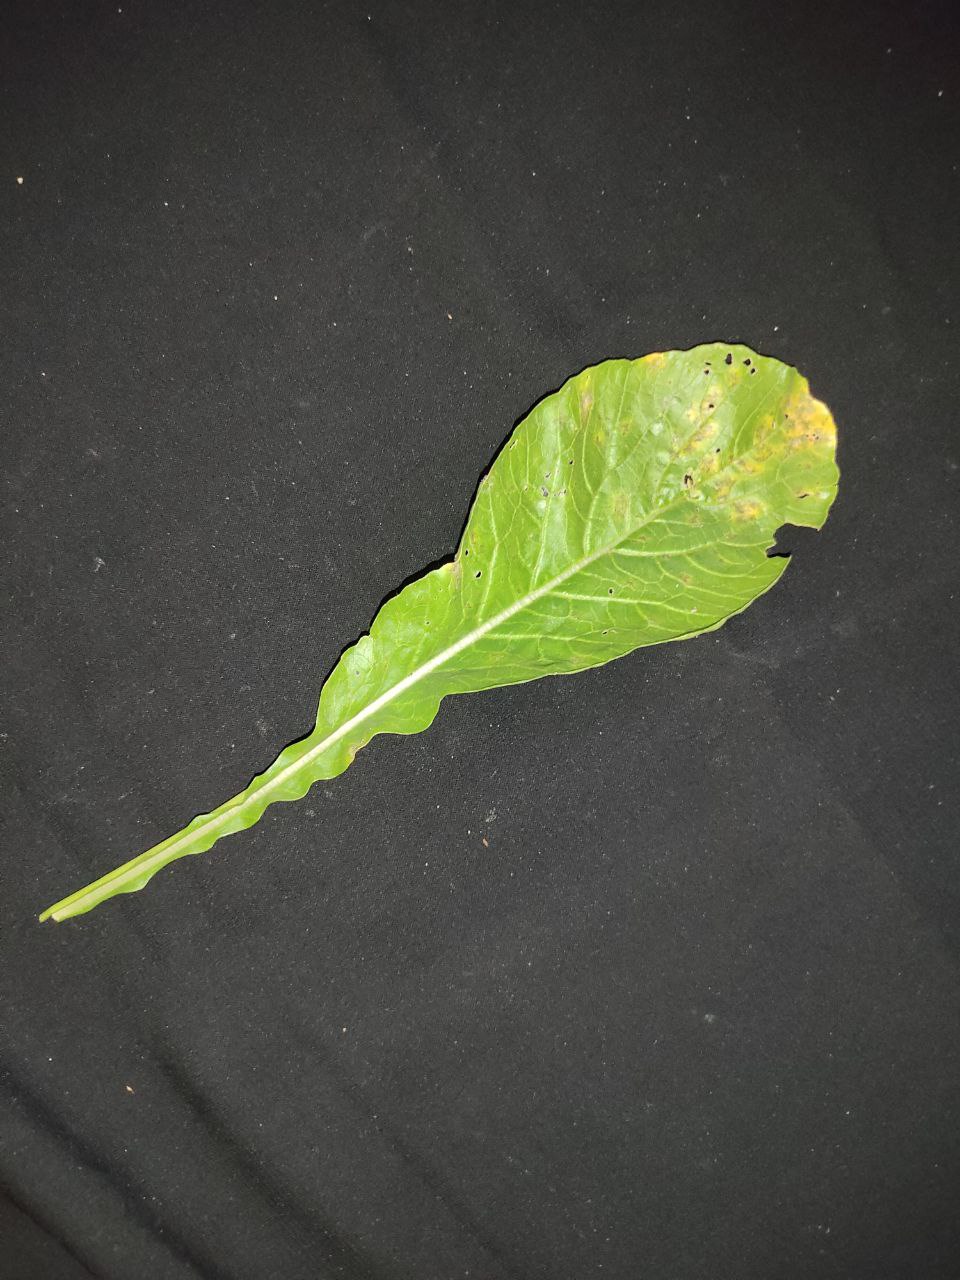
Label: Downey mildew